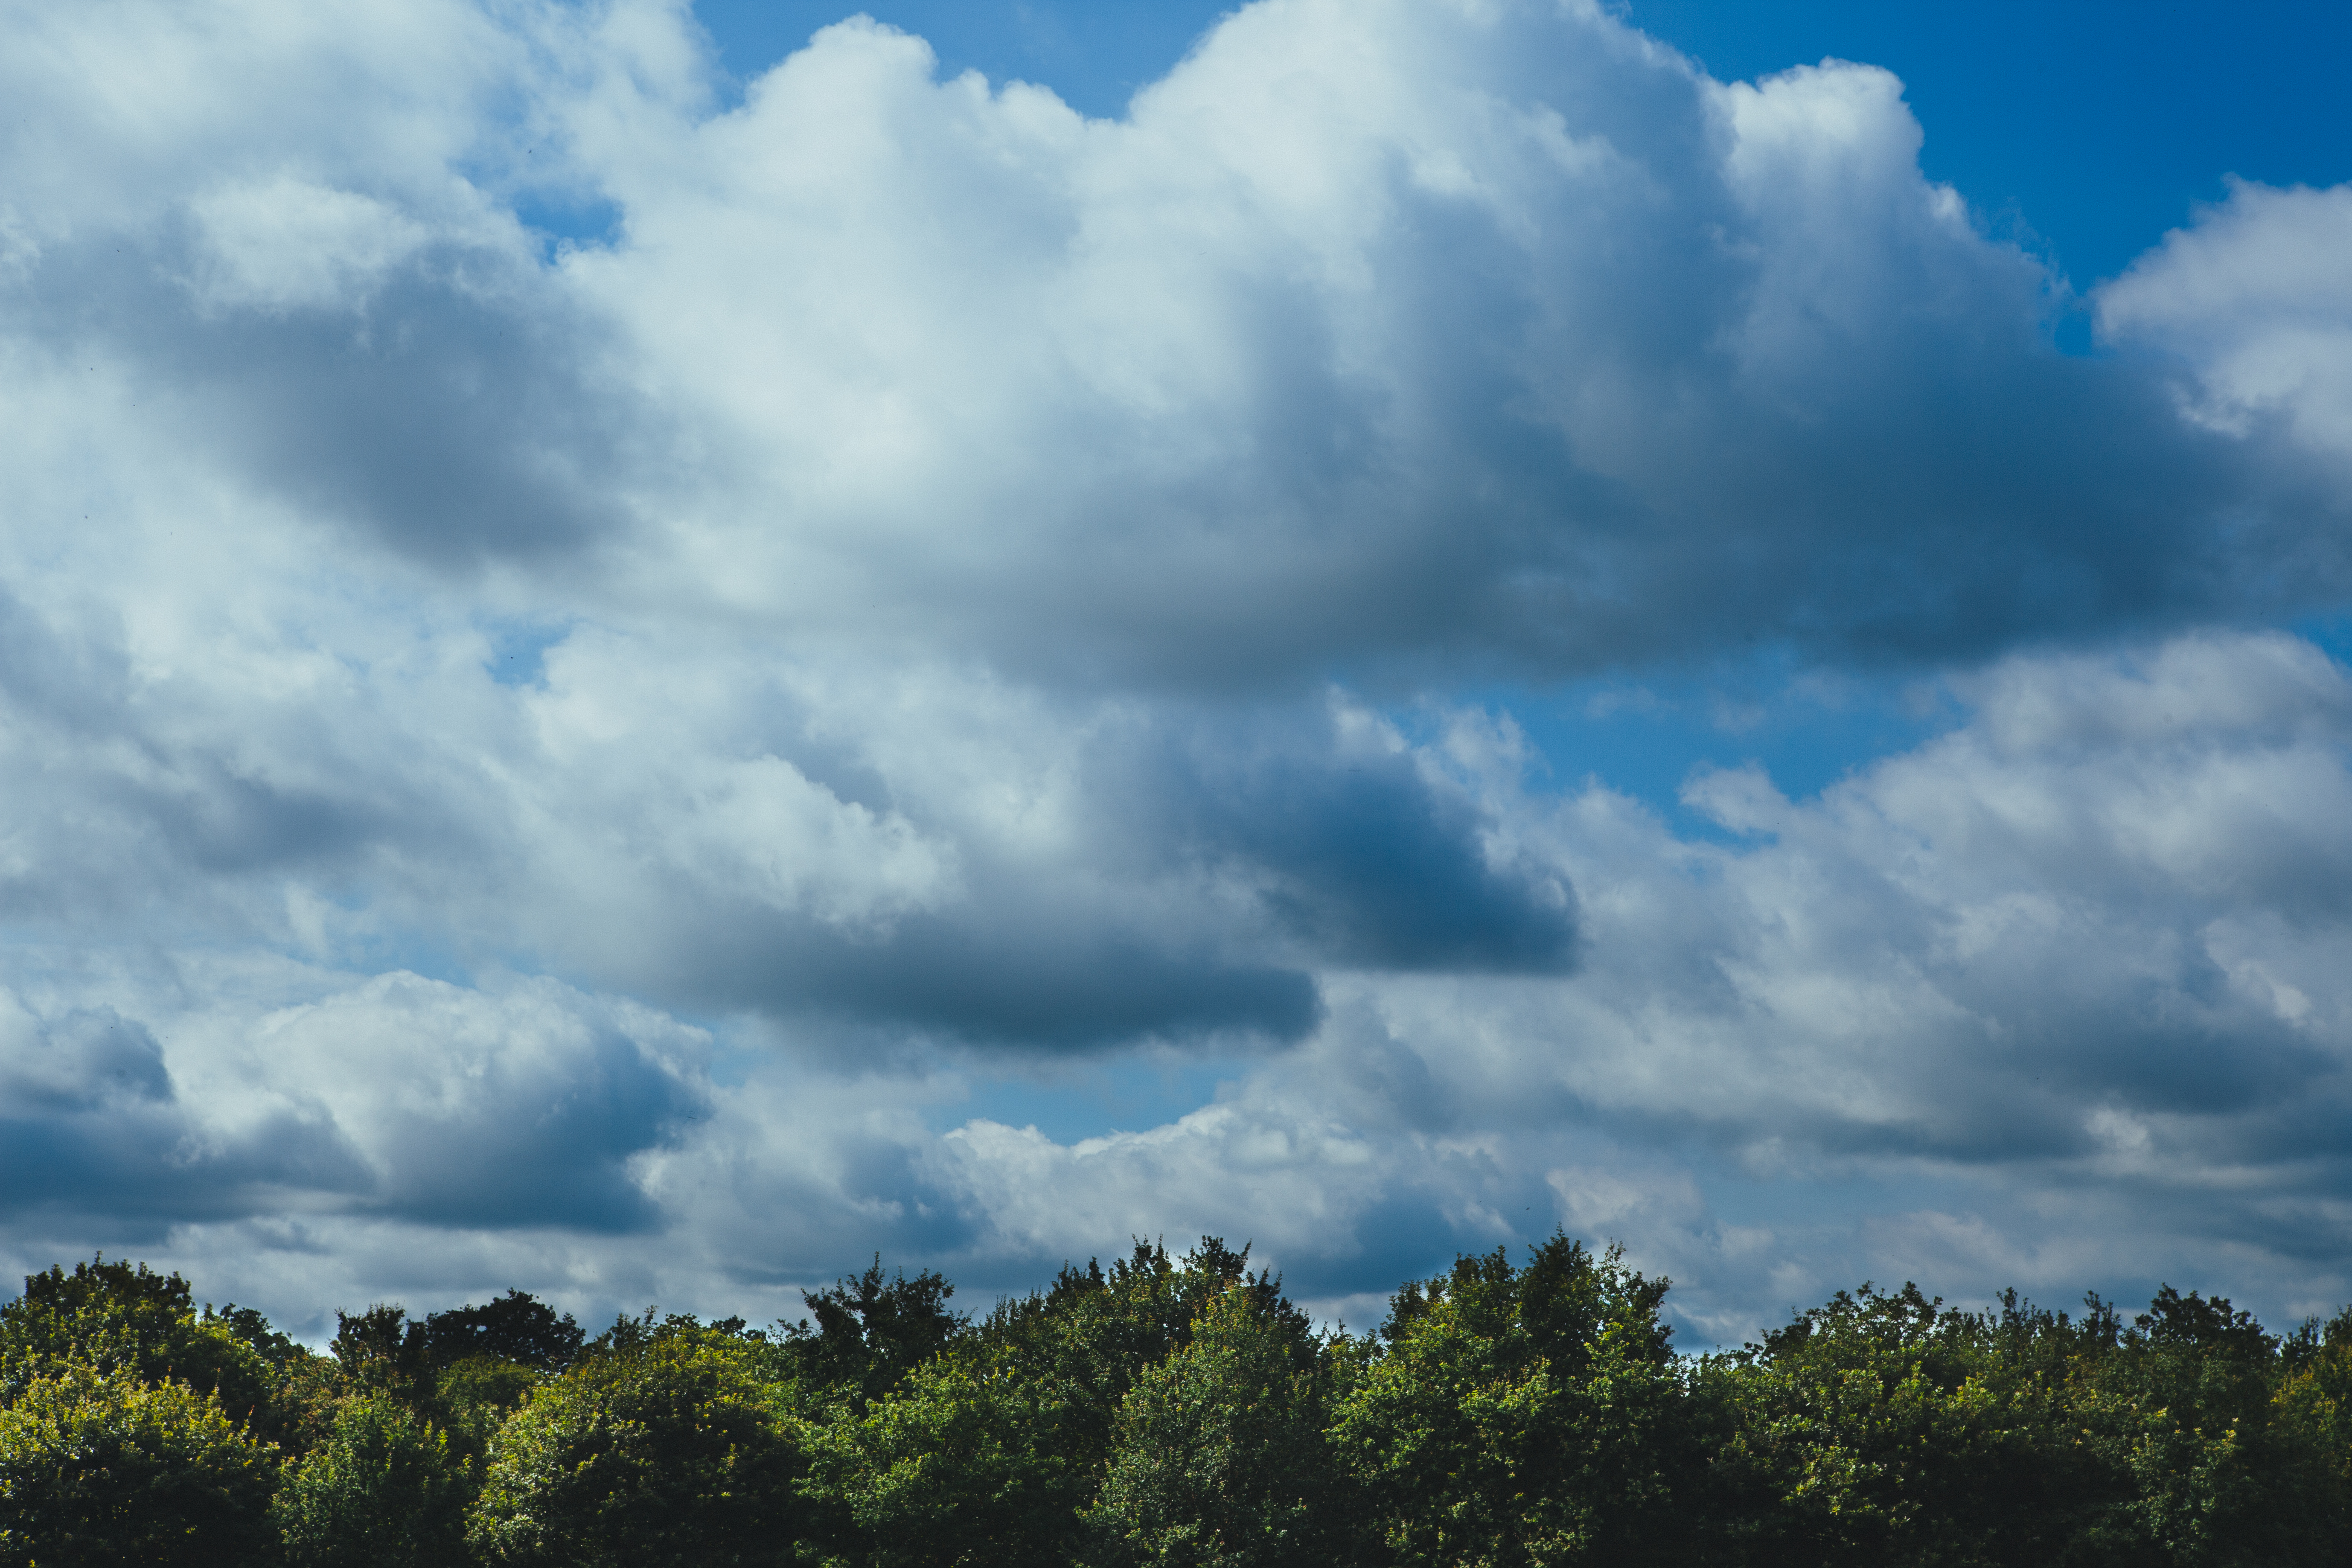
nature, forest, horizon, cloud, sky, field, sunlight, cloudy, atmosphere, cumulus, trees, clouds, grassland, meteorological phenomenon